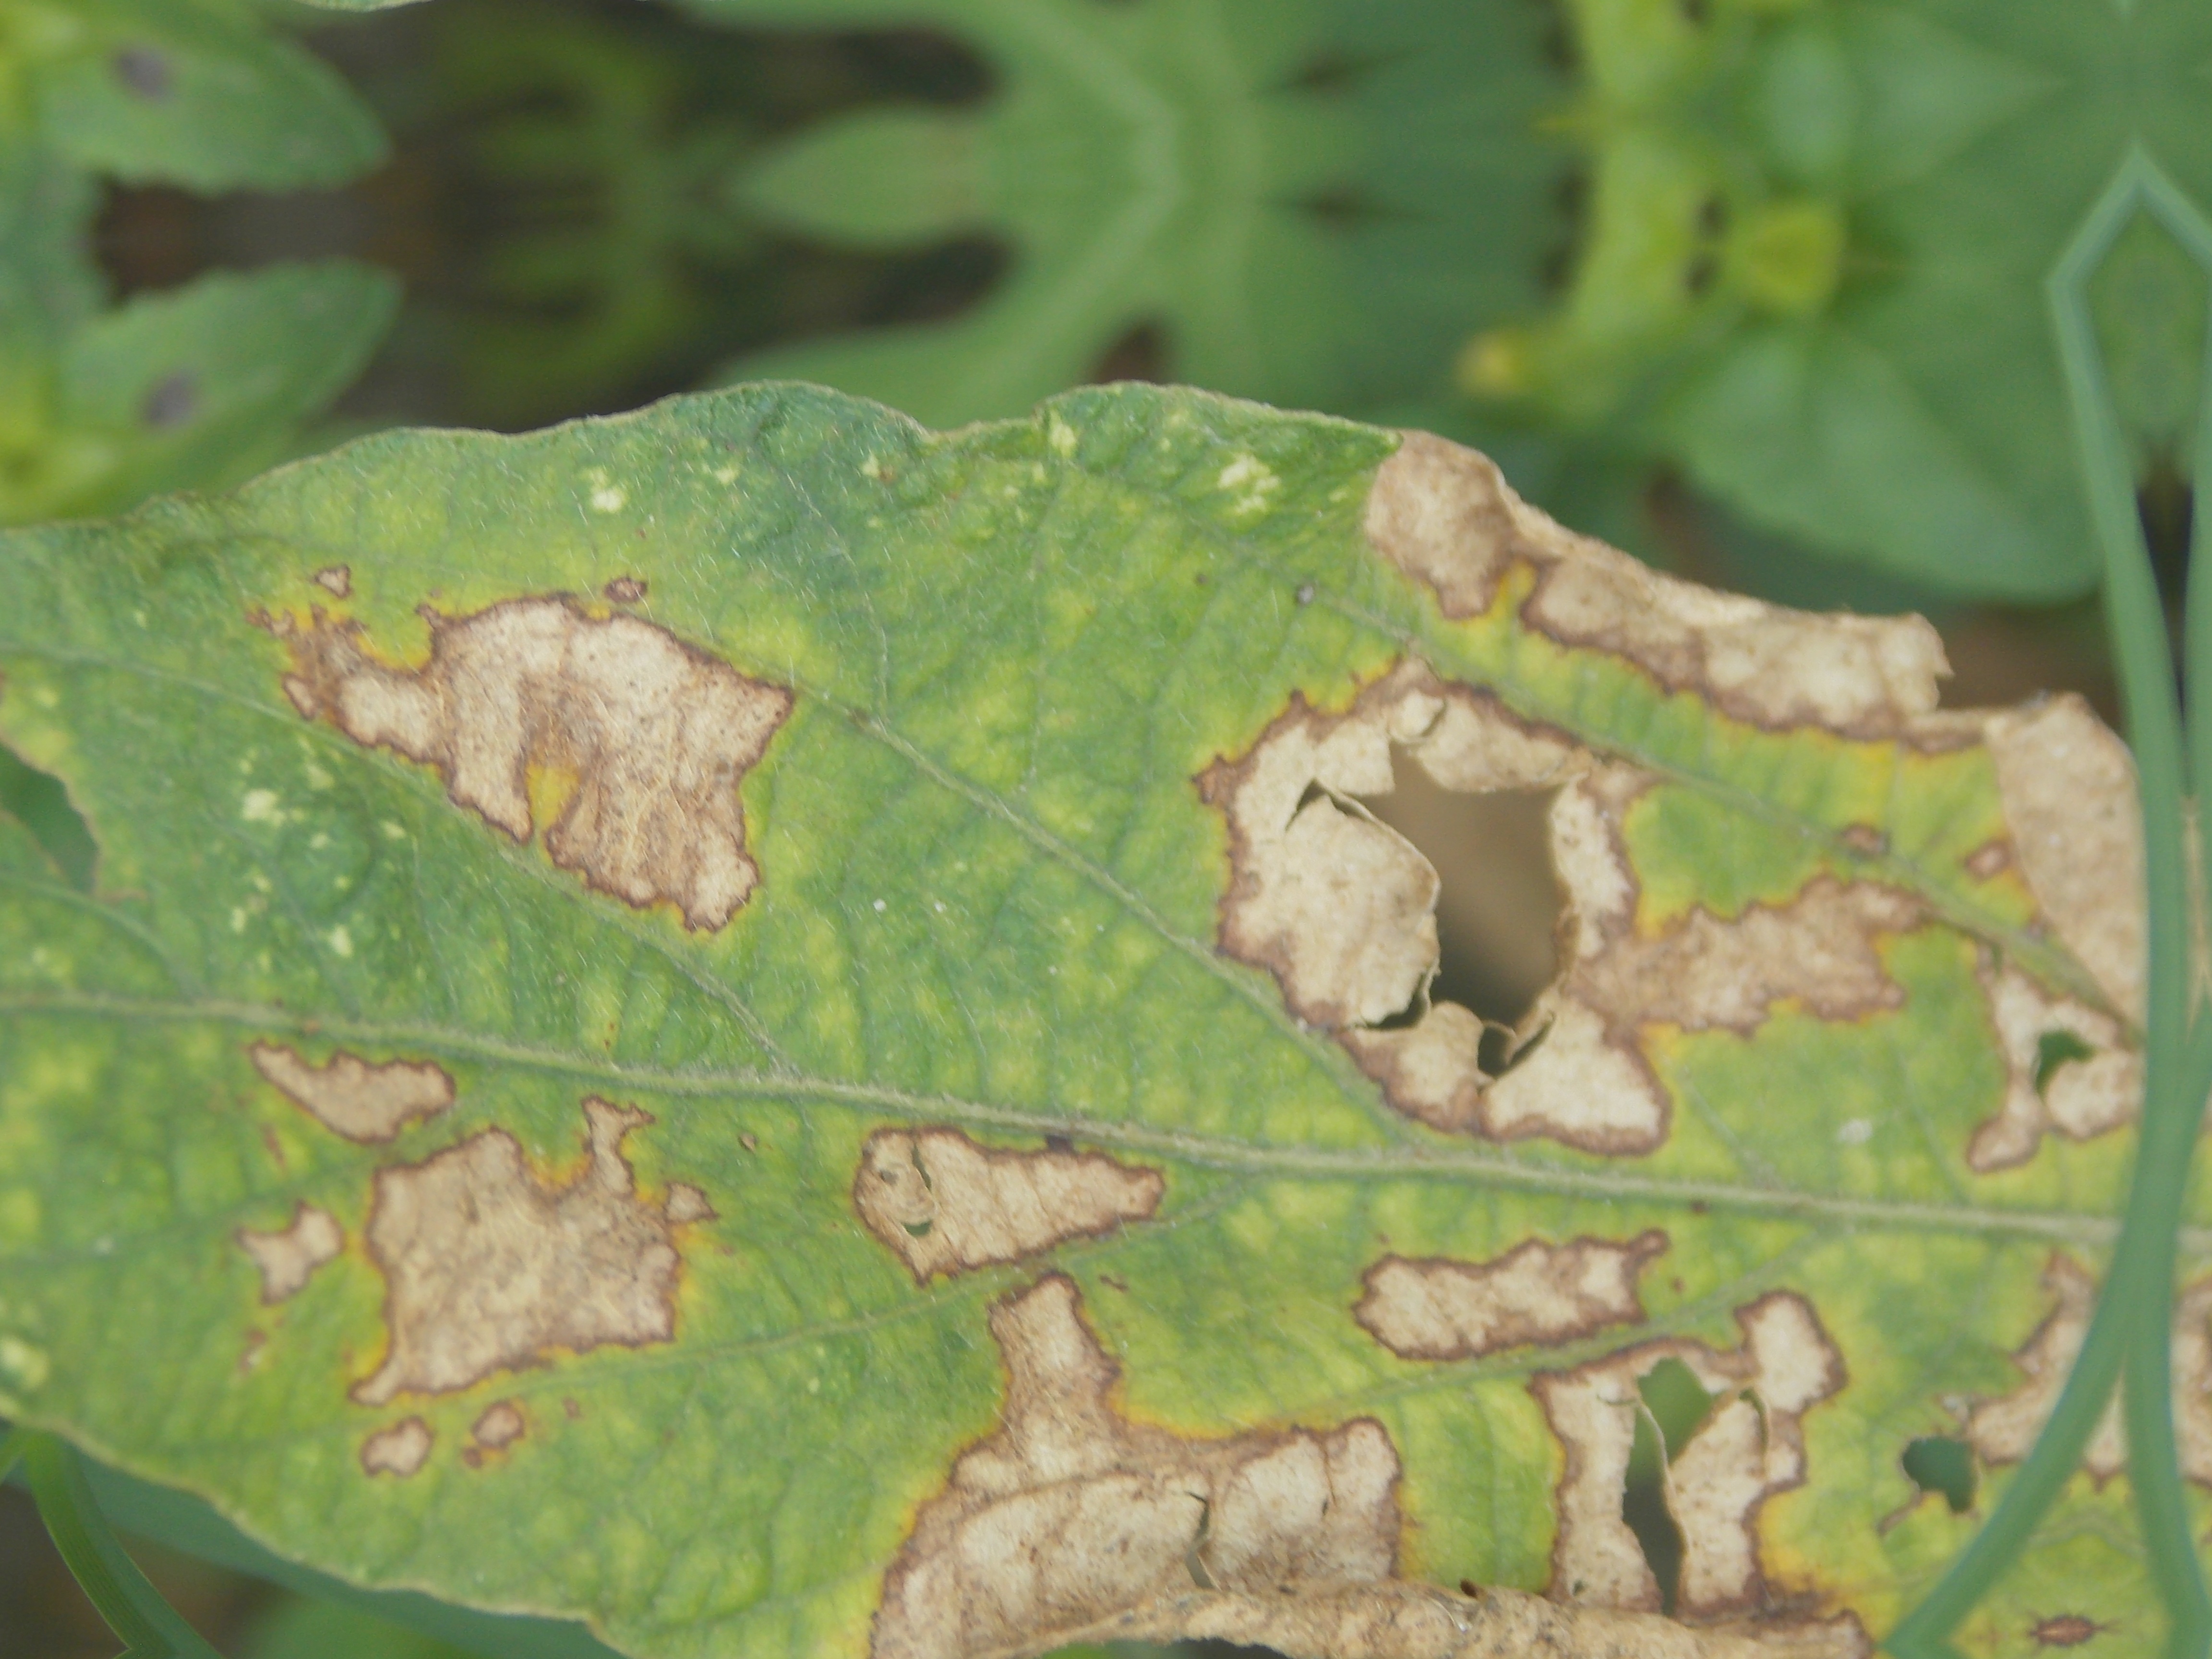
Label: Disease